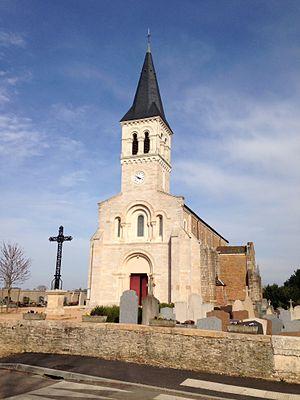
Église du village de Cruzilles-lès-Mépillat